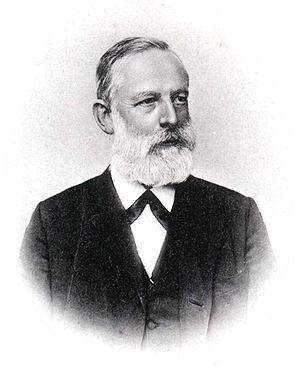
17 juillet : Barthélemy Thimonnier et l'ingénieur des mines Auguste Ferrand déposent le brevet de la première machine à coudre.
Julius Lothar Meyer est un chimiste allemand et médecin qui a participé à la conception du tableau périodique des éléments. Il fut le frère du physicien allemand Oskar Emil Meyer.